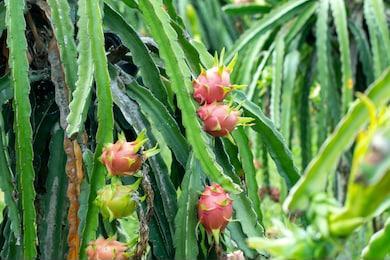
Label: Dragonfruit